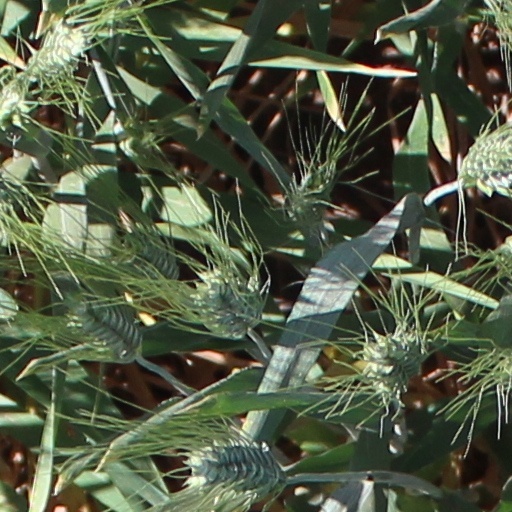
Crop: wheat